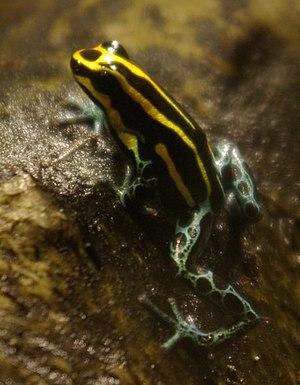
Ranitomeya ventrimaculata, le Dendrobate à ventre tacheté, est une espèce d'amphibiens de la famille des Dendrobatidae.